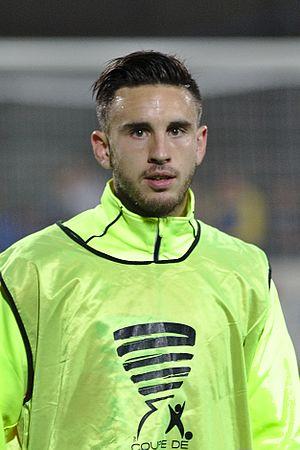
Adrien Thomasson, né le 10 décembre 1993 à Bourg-Saint-Maurice en Savoie, est un footballeur franco-croate. Il évolue au poste de milieu offensif au RC Strasbourg.
La saison 2018-2019 du Racing Club de Strasbourg Alsace est la cinquante-huitième saison du club alsacien en championnat de France de Ligue 1, plus haut niveau hiérarchique du football français, depuis sa création en 1932. Elle marque la seconde saison consécutive en première division pour la première fois depuis la relégation de la saison 2007-2008 et la rétrogradation en cinquième division en 2011 à la suite de la liquidation judiciaire du club en 2011.